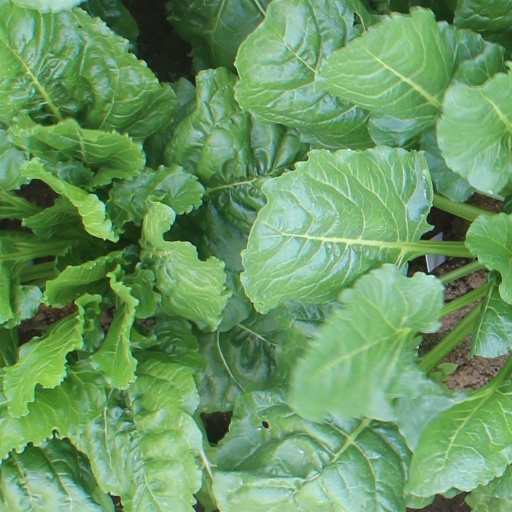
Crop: sugar beet